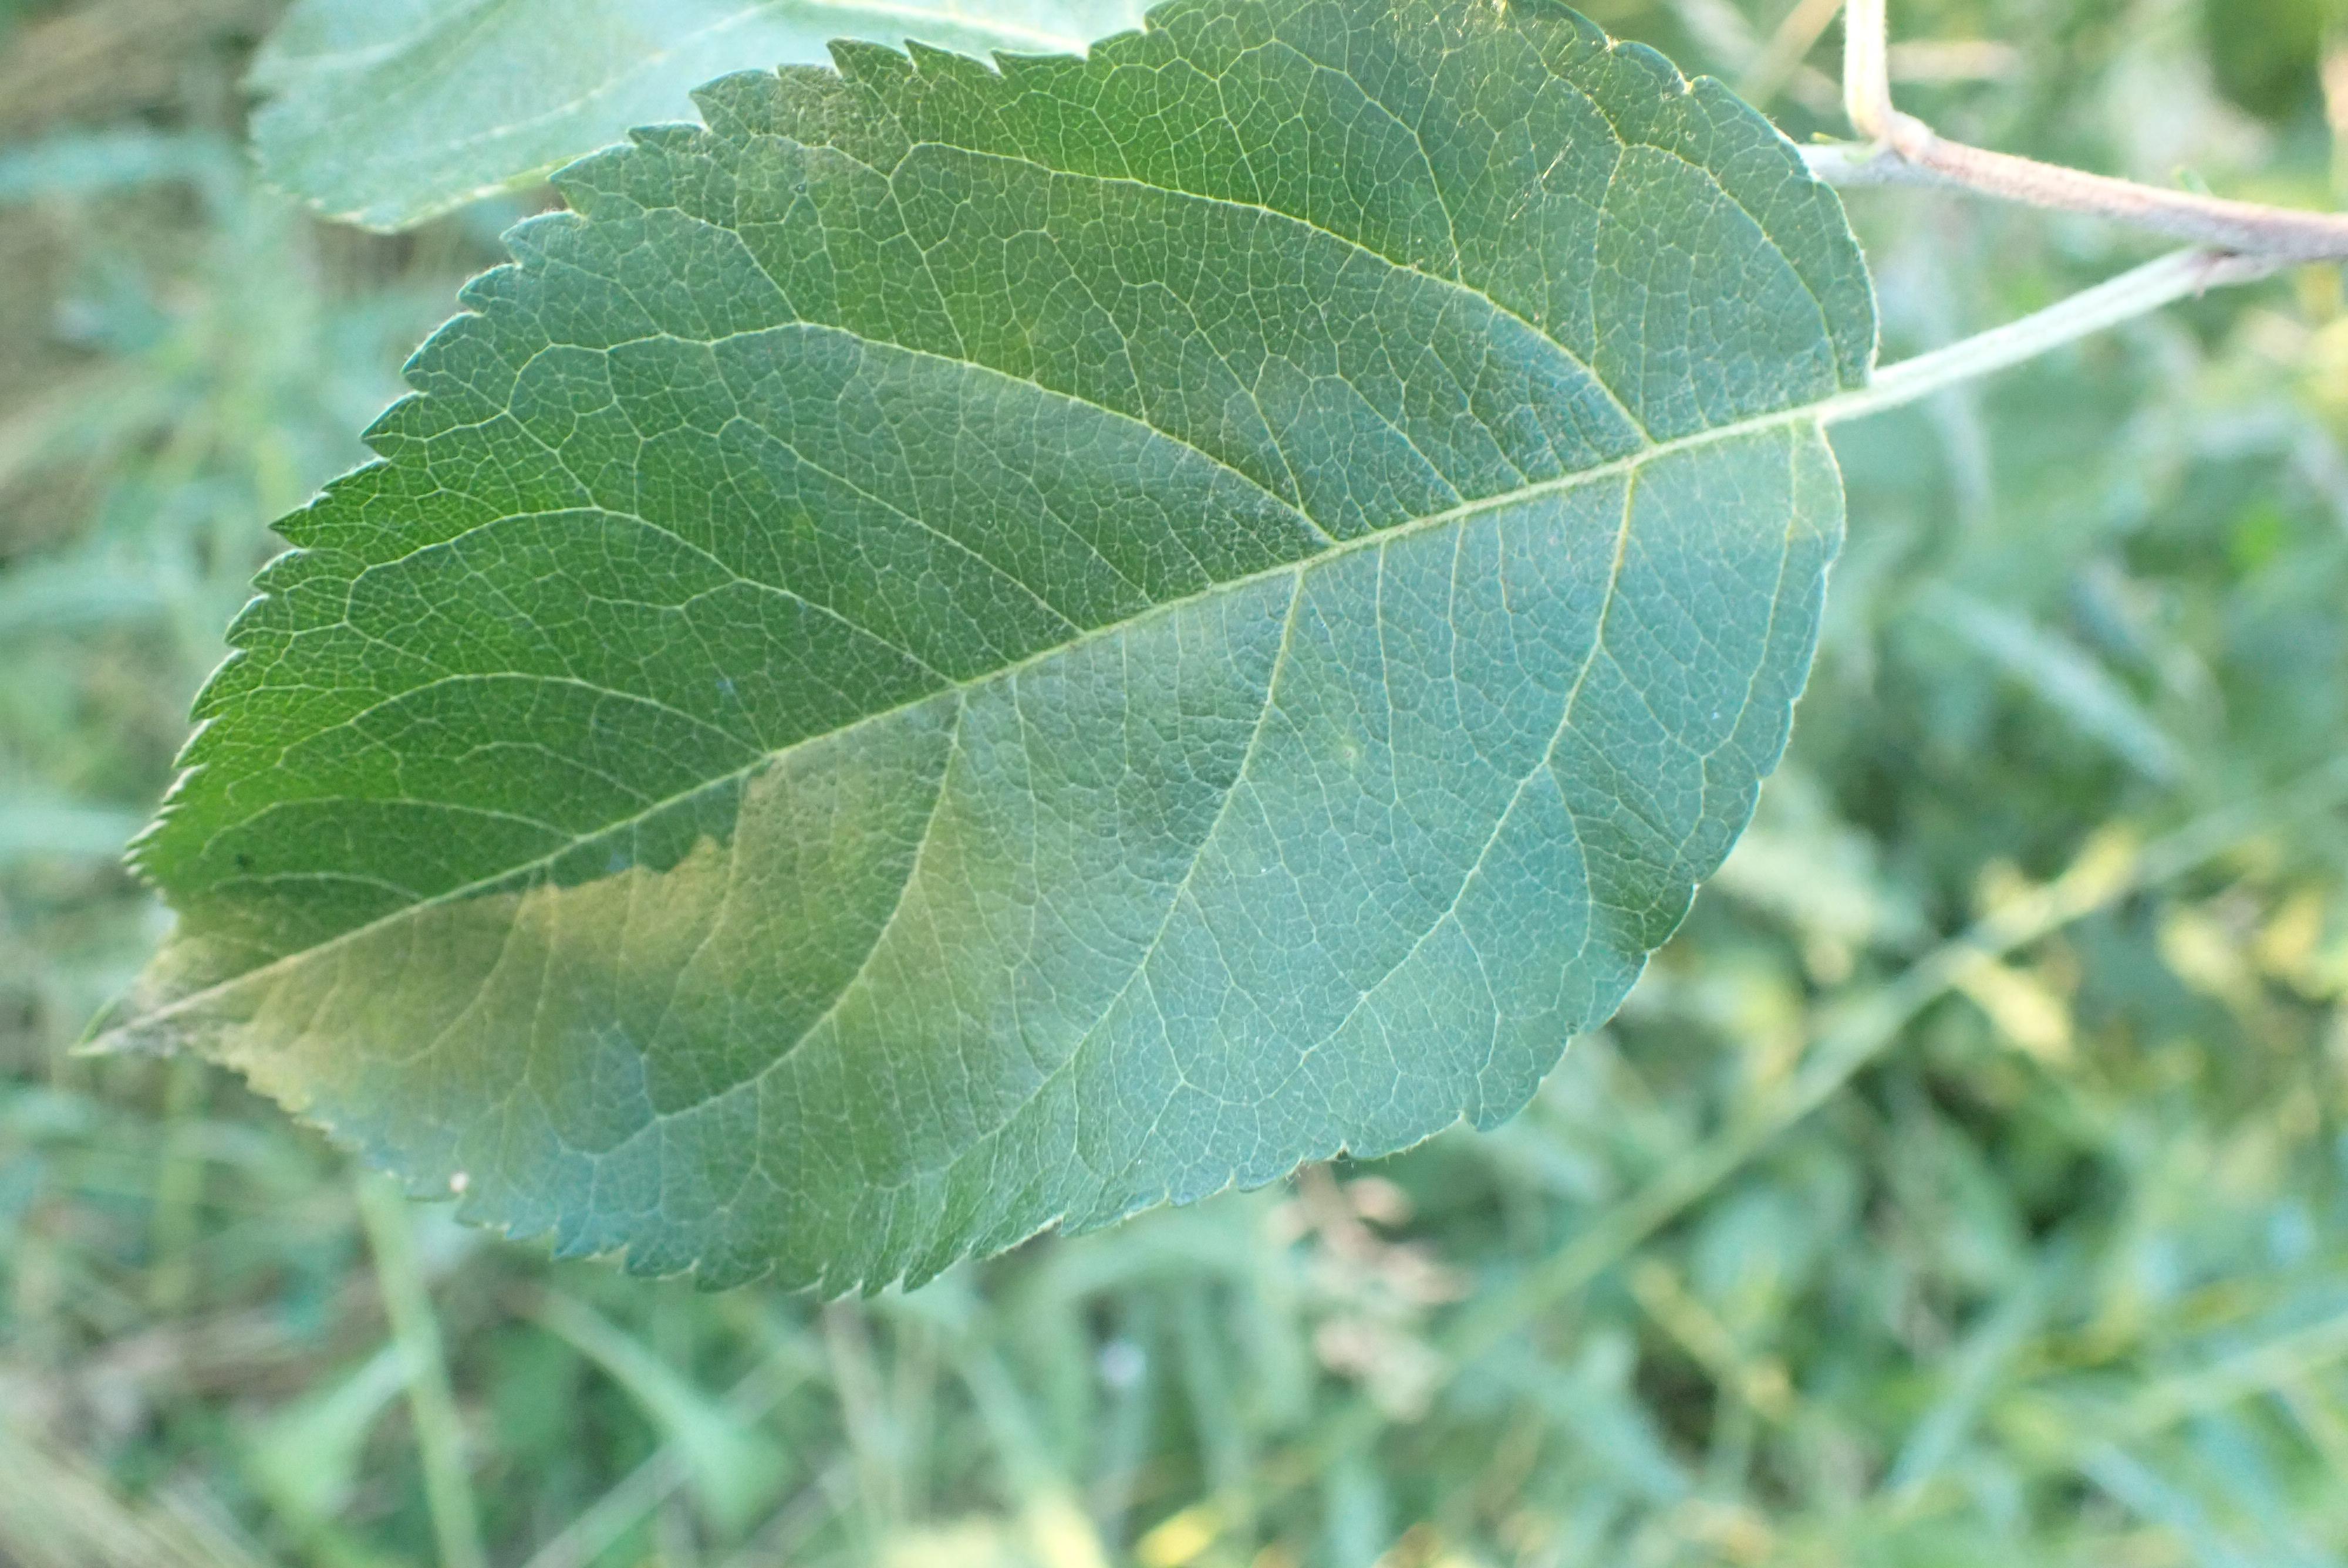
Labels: healthy